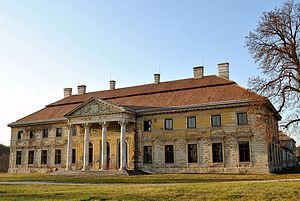
Lovasberény est un village et une commune du comitat de Fejér en Hongrie.